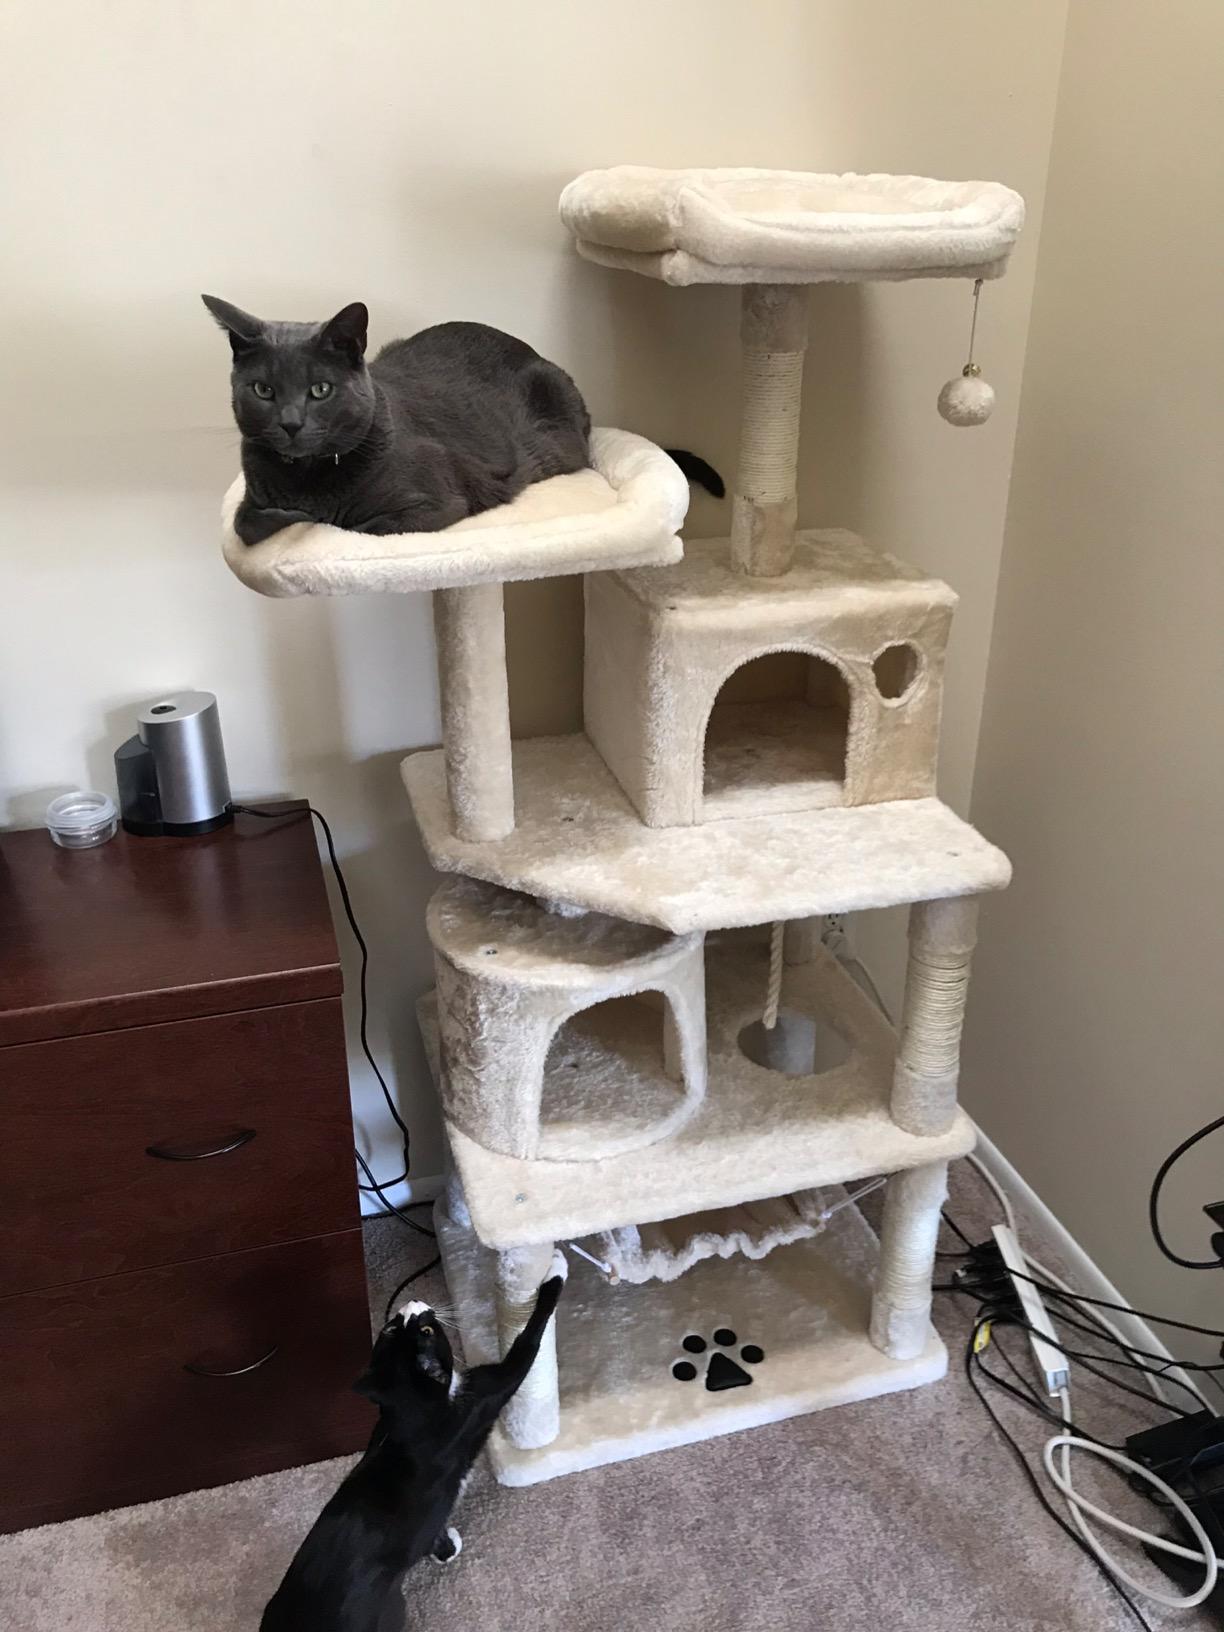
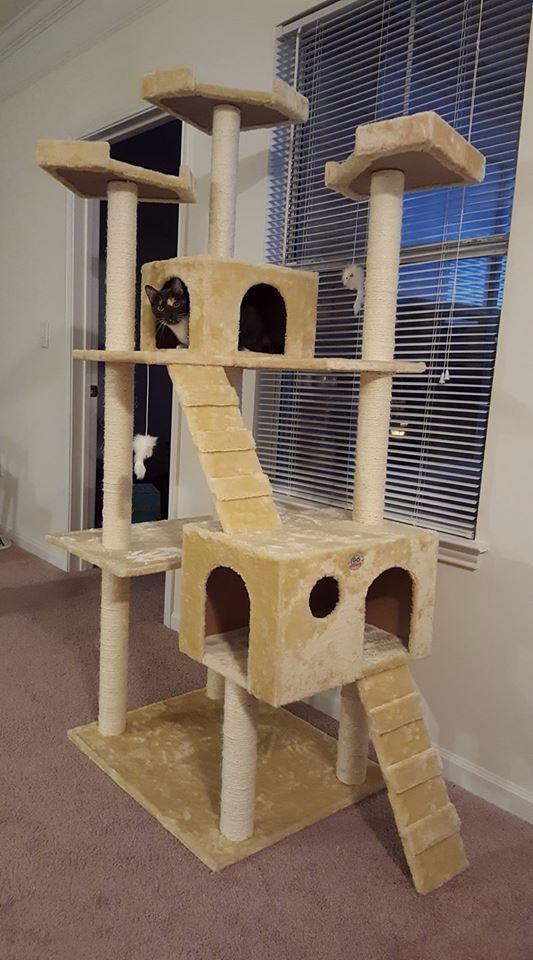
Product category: items_cat tree
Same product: no